JAXA

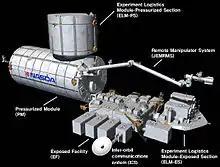
JAXA "Kibo", the largest module of the ISS

On 1 October 2003, three organizations were merged to form the new JAXA: Japan's Institute of Space and Astronautical Science (ISAS), the National Aerospace Laboratory of Japan (NAL), and National Space Development Agency of Japan (NASDA). JAXA was formed as an Independent Administrative Institution administered by the Ministry of Education, Culture, Sports, Science and Technology (MEXT) and the Ministry of Internal Affairs and Communications (MIC).